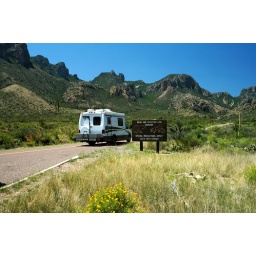
A small recreational vehicle navigates past a bear and mountain lion warning in big Bend National Park.